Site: brandenburg
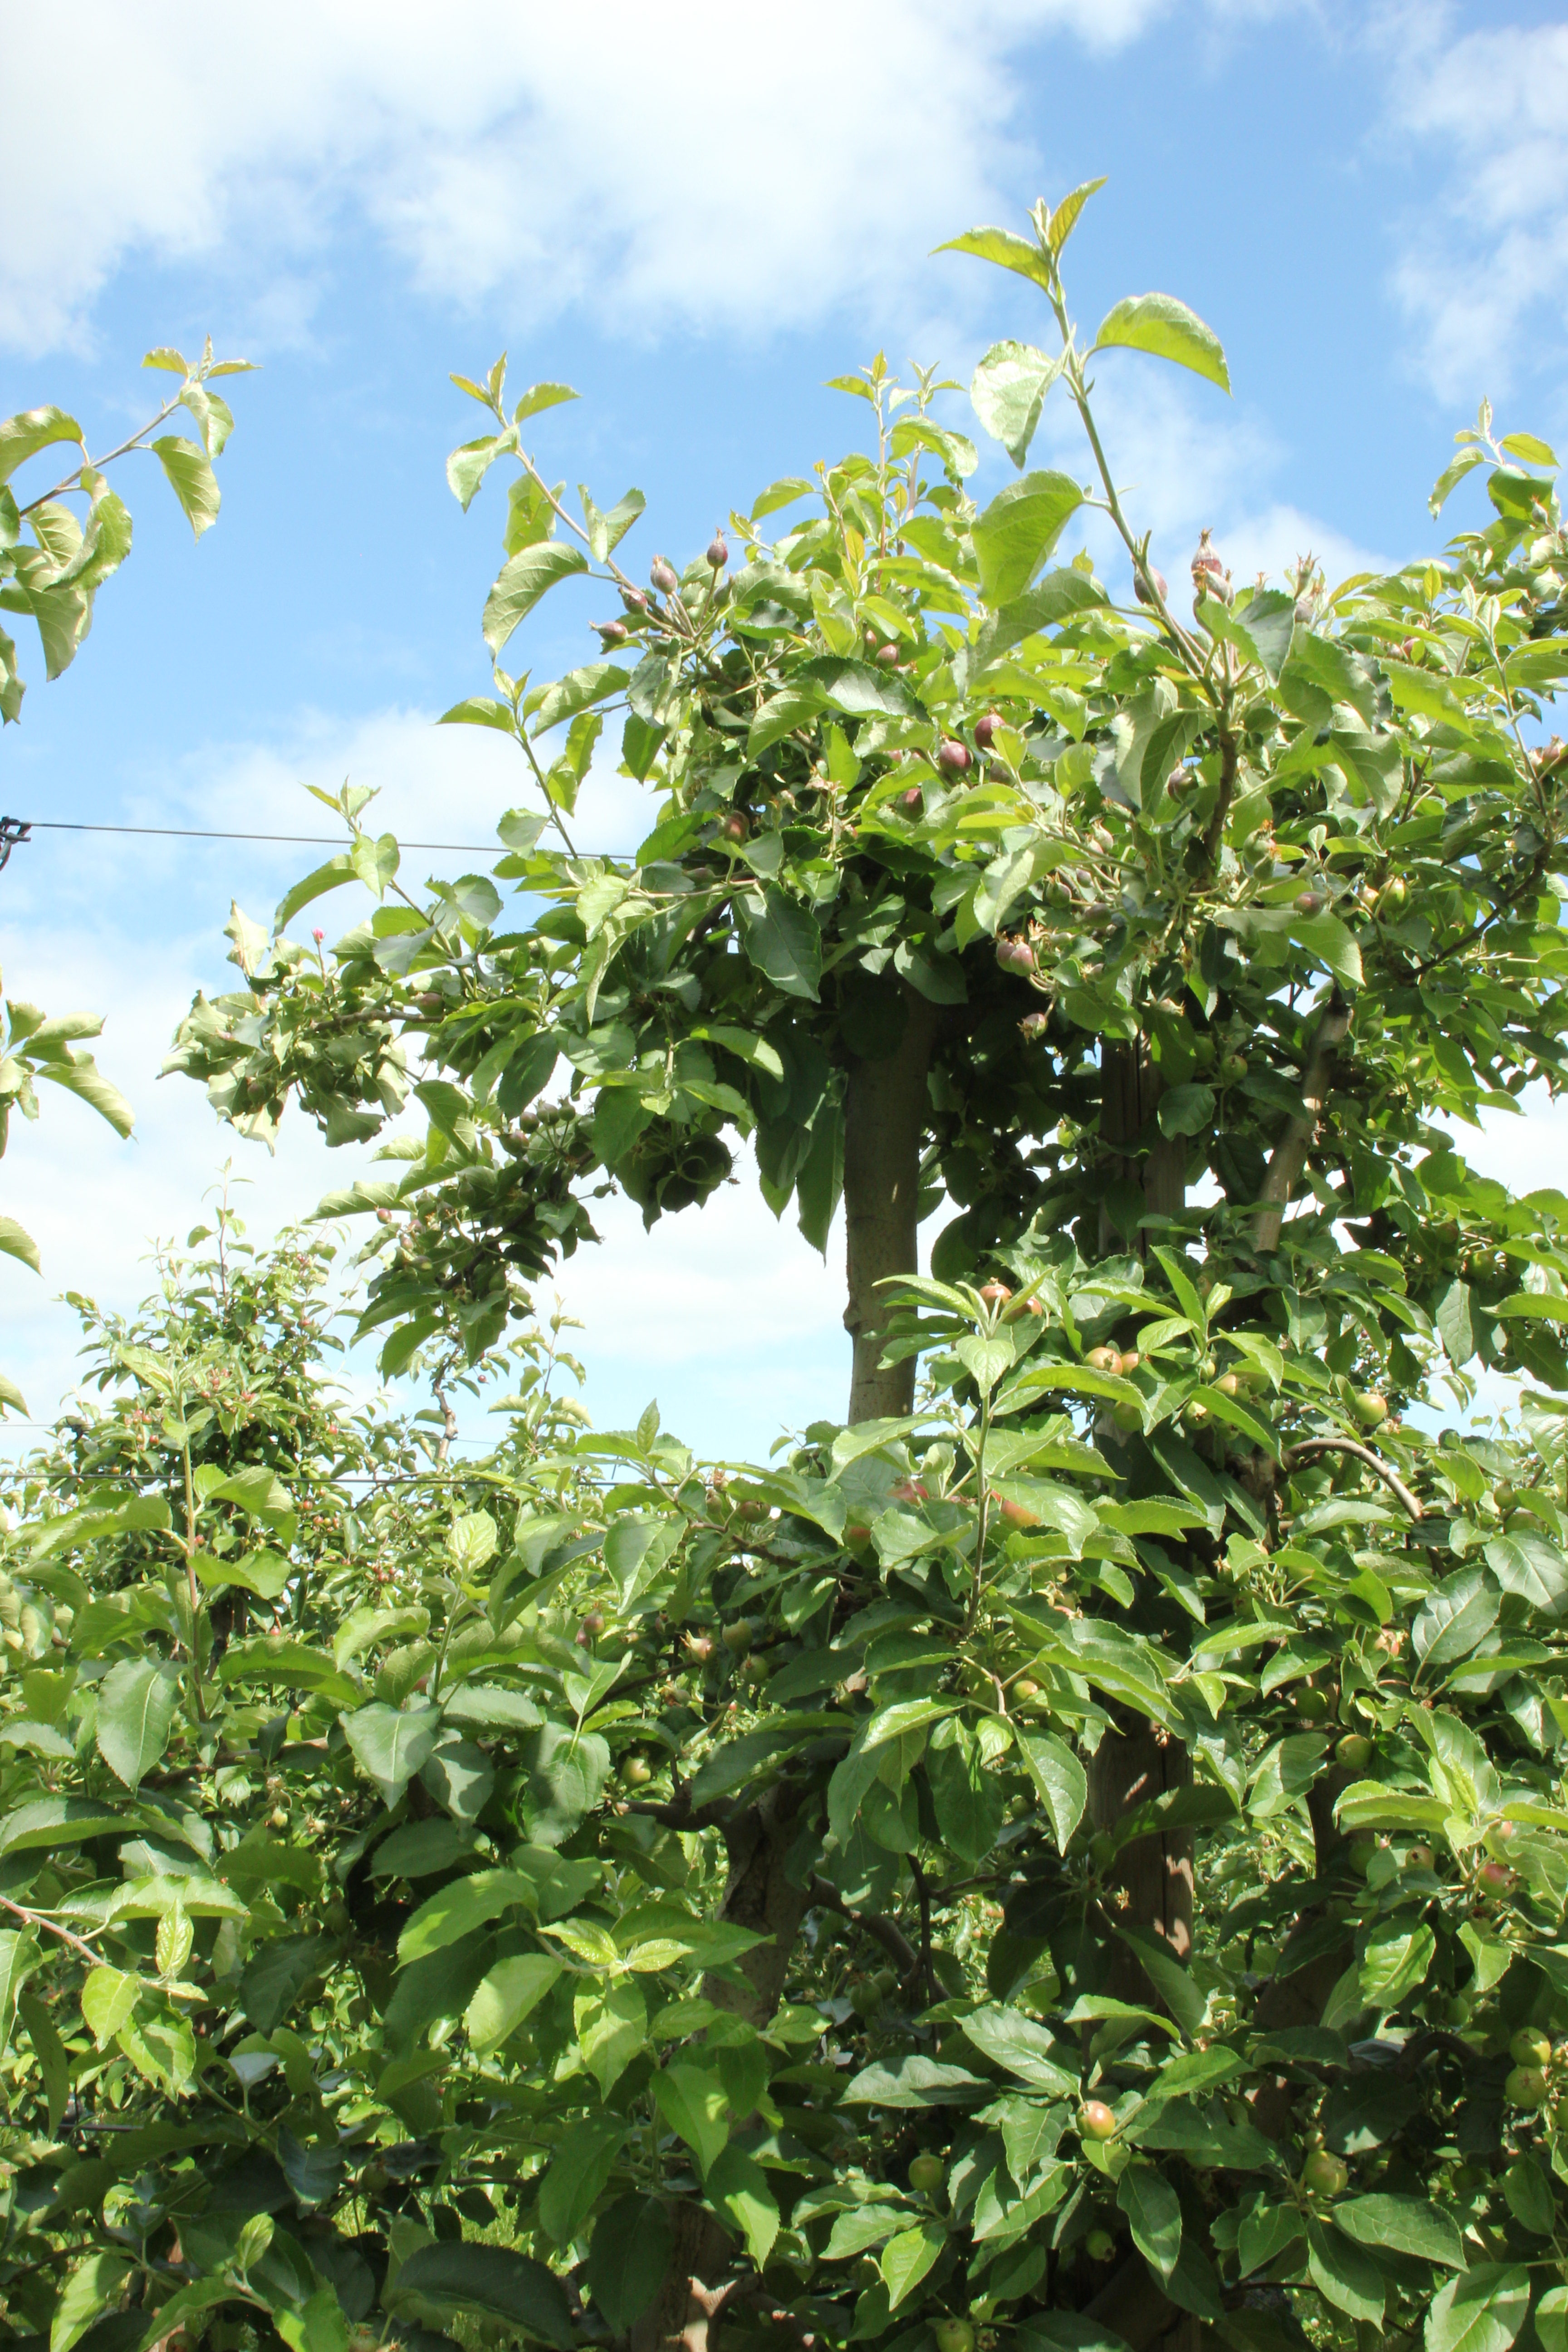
Growth stage (BBCH 72): Development of fruit